Hans-Tore Bjerkaas

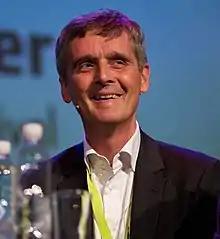
Bjerkaas in 2010

Hans-Tore Bjerkaas (born 7 June 1951 in Tromsø) is a former Director-General of the Norwegian Broadcasting Corporation (NRK).